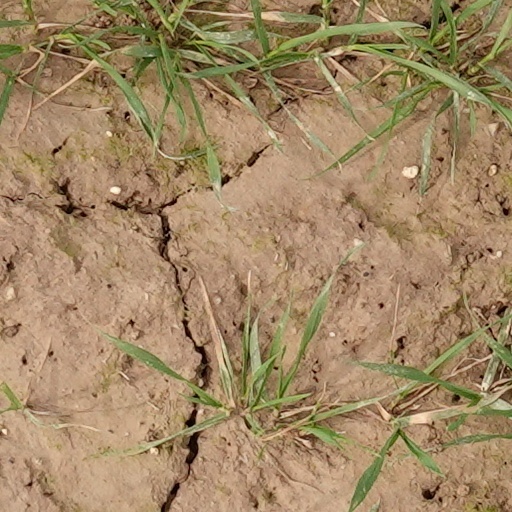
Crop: wheat